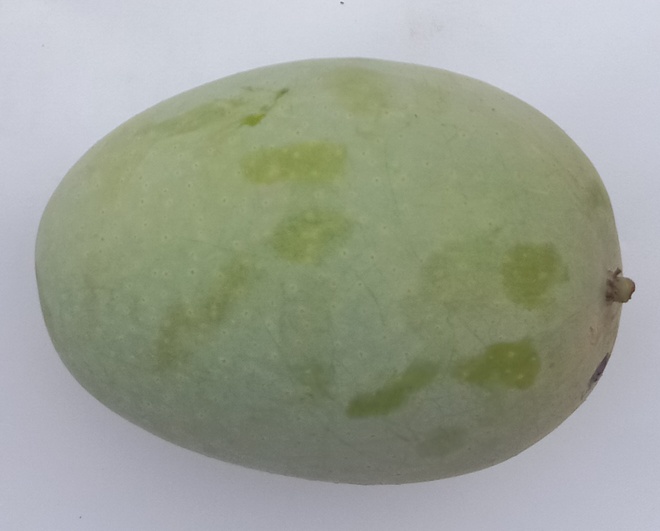
Mango variety: Langra